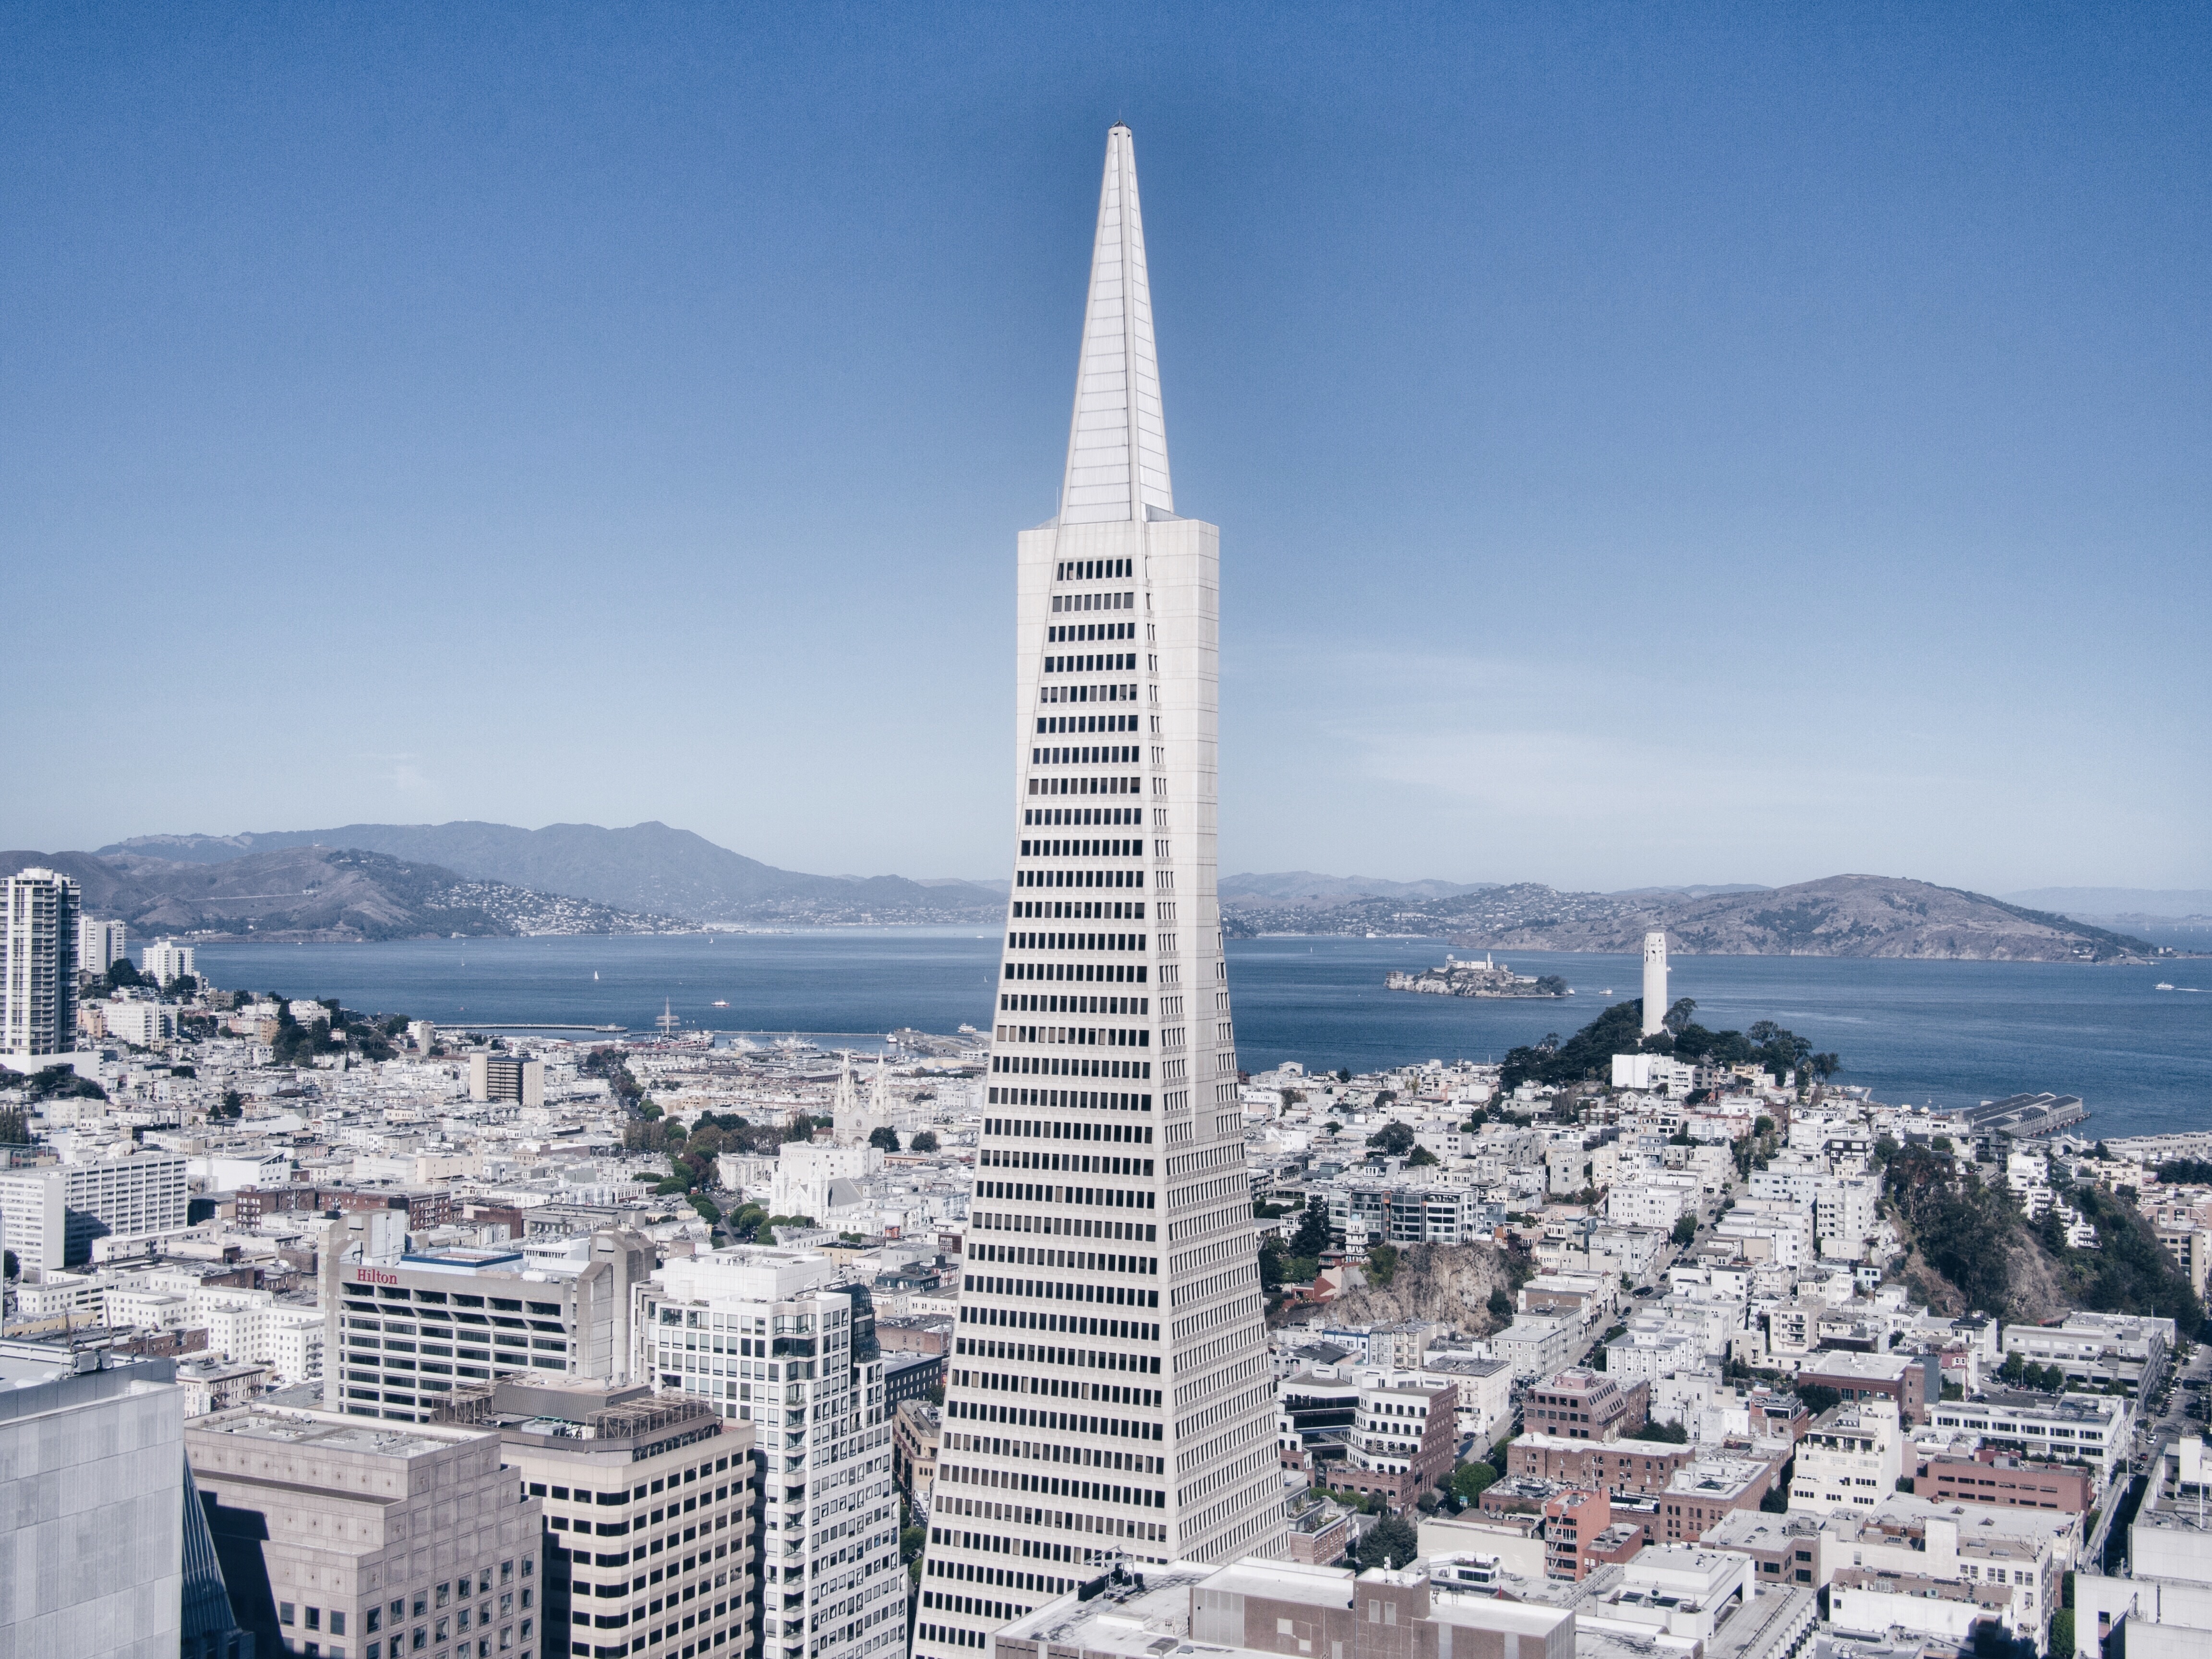
horizon, snow, winter, architecture, structure, skyline, city, skyscraper, urban, cityscape, downtown, san francisco, construction, tower, corporate, landmark, business, tower block, modern building, buildings, spire, tall, commercial, center, metropolis, business district, city skyline, aerial photography, business building, bay area, human settlement